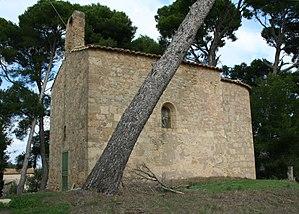
Mèze (Hérault) - Saint-Martin de Caux - église romane.